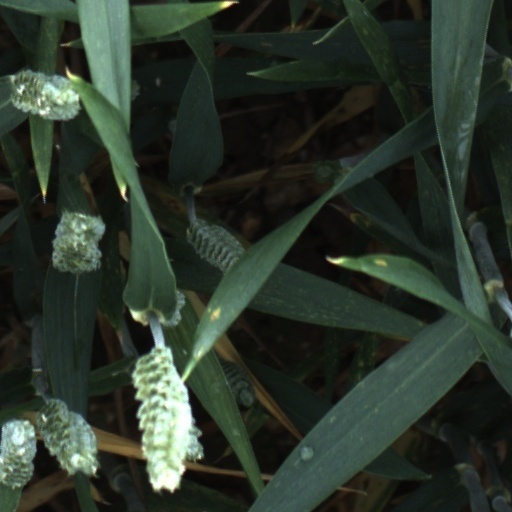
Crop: wheat